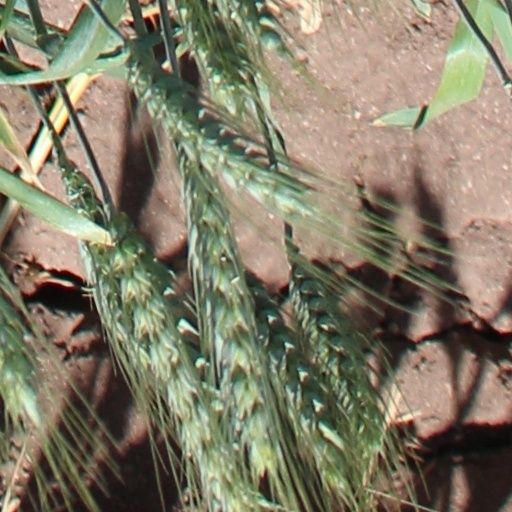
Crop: wheat